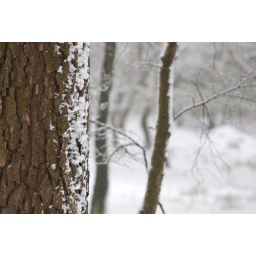
Taken using a plastic bag over the camera to keep the water out, as it was snowing heavily!